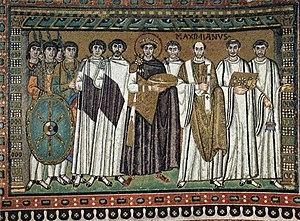
Le Moyen Âge est une période de l'histoire de l'Europe, s'étendant de la fin du Vᵉ siècle à la fin du XVᵉ siècle, qui débute avec le déclin de l'Empire romain d'Occident et se termine par la Renaissance et les Grandes découvertes. Située entre l'Antiquité et l'époque moderne, la période est subdivisée entre le haut Moyen Âge, le Moyen Âge central et le Moyen Âge tardif.
L’histoire de l'Europe, et surtout de l’Europe méridionale, est une des parties les mieux documentées, étudiées et connues de l’histoire mondiale, pour quatre raisons :
Les scholæ palatinæ, furent une unité militaire d’élite, dont la fondation est attribuée à l’empereur Constantin pour remplacer les Equites Singulares Augusti, la division équestre de la garde prétorienne. Troupes d’élite du IVᵉ au VIIᵉ siècle, les scholae se transformèrent en armée de parade lorsque les empereurs cessèrent de commander eux-mêmes les troupes sur le champ de bataille. Elles offrirent alors une perspective de carrière aisée pour les jeunes de bonne famille. Elles subsistèrent dans l’Empire d’Occident jusqu’à leur dissolution par Théodoric le Grand. Dans l’Empire d’Orient, elles furent réformées par Constantin V pour devenir des tagmata, unités de cavalerie lourde stationnées près de Constantinople et constituant le cœur des forces expéditionnaires impériales. Elles furent dissoutes à la fin du XIᵉ siècle par l’empereur Alexis Iᵉʳ Comnène.